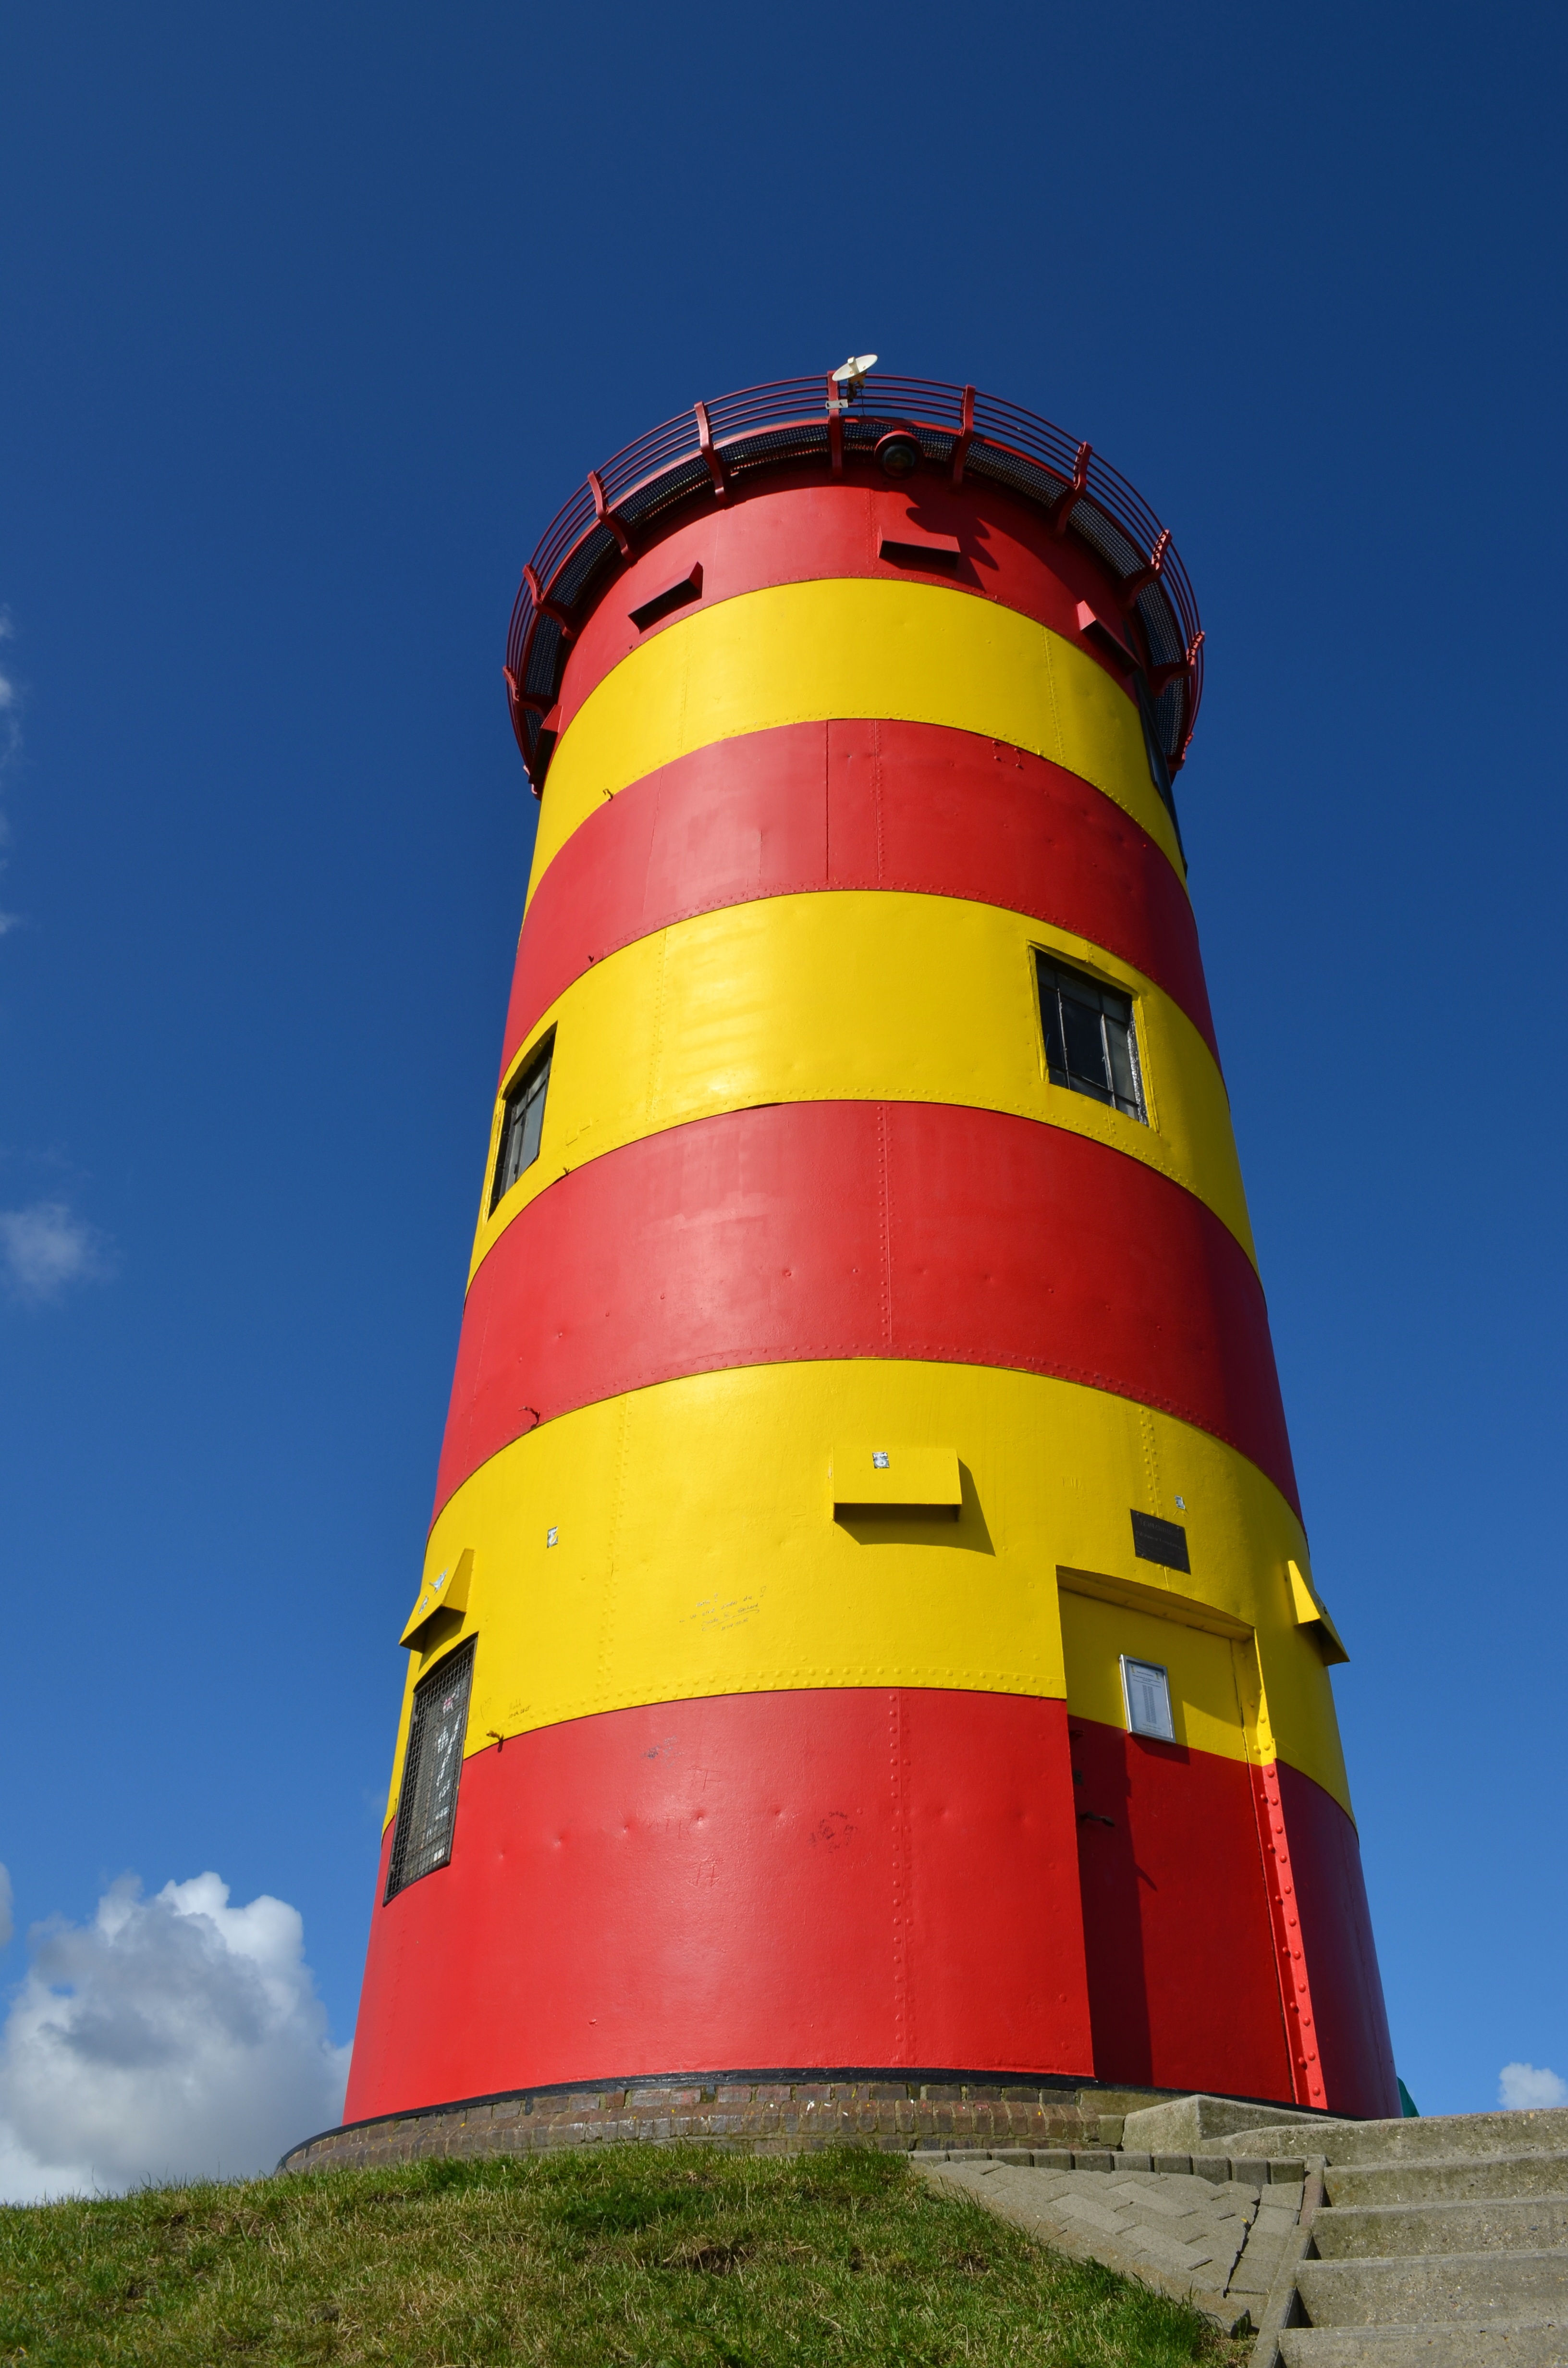
sea, nature, lighthouse, sky, sun, red, tower, holiday, blue, water tower, clouds, wide, maritime, north sea